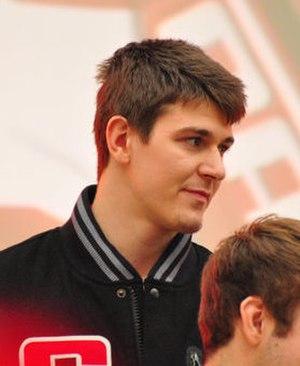
Mark Scheifele est un joueur professionnel canadien de hockey sur glace. Il évolue au poste de centre.